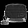
Label: Bag